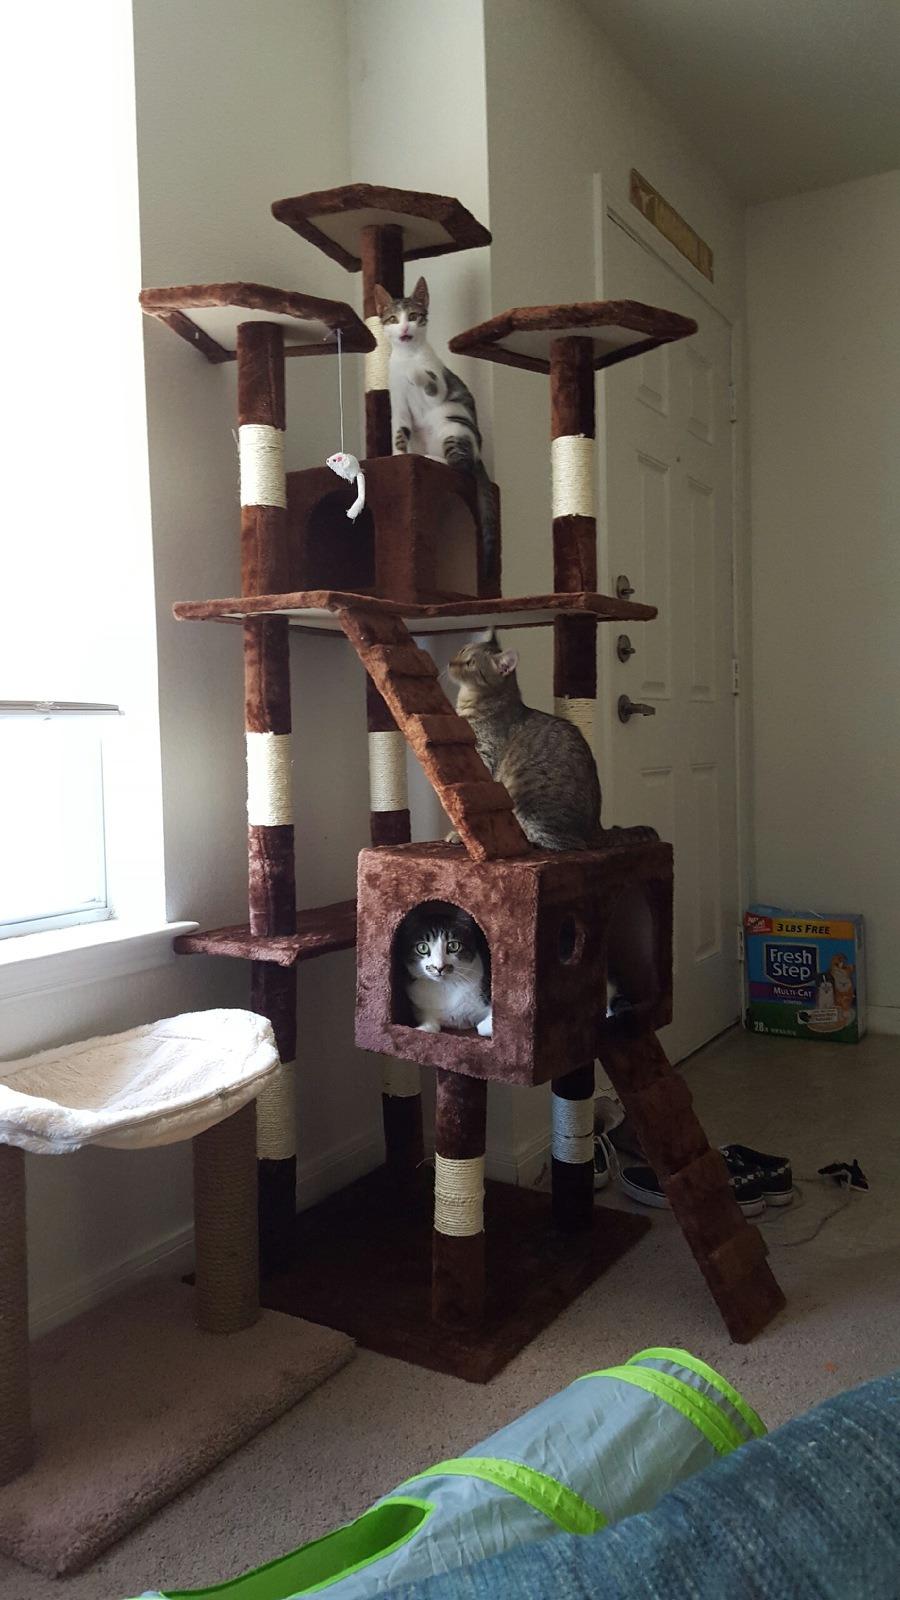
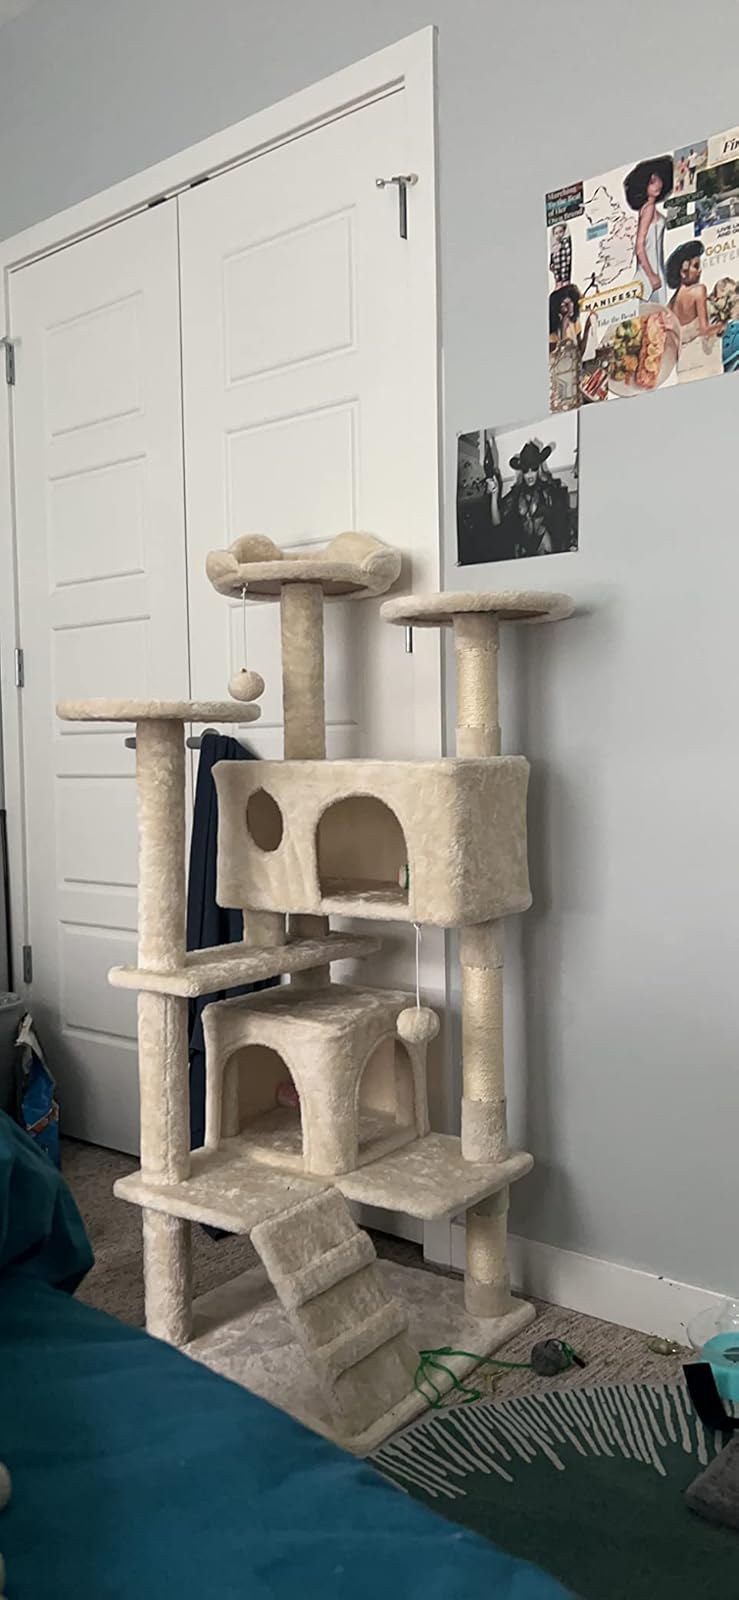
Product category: items_cat tree
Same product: no